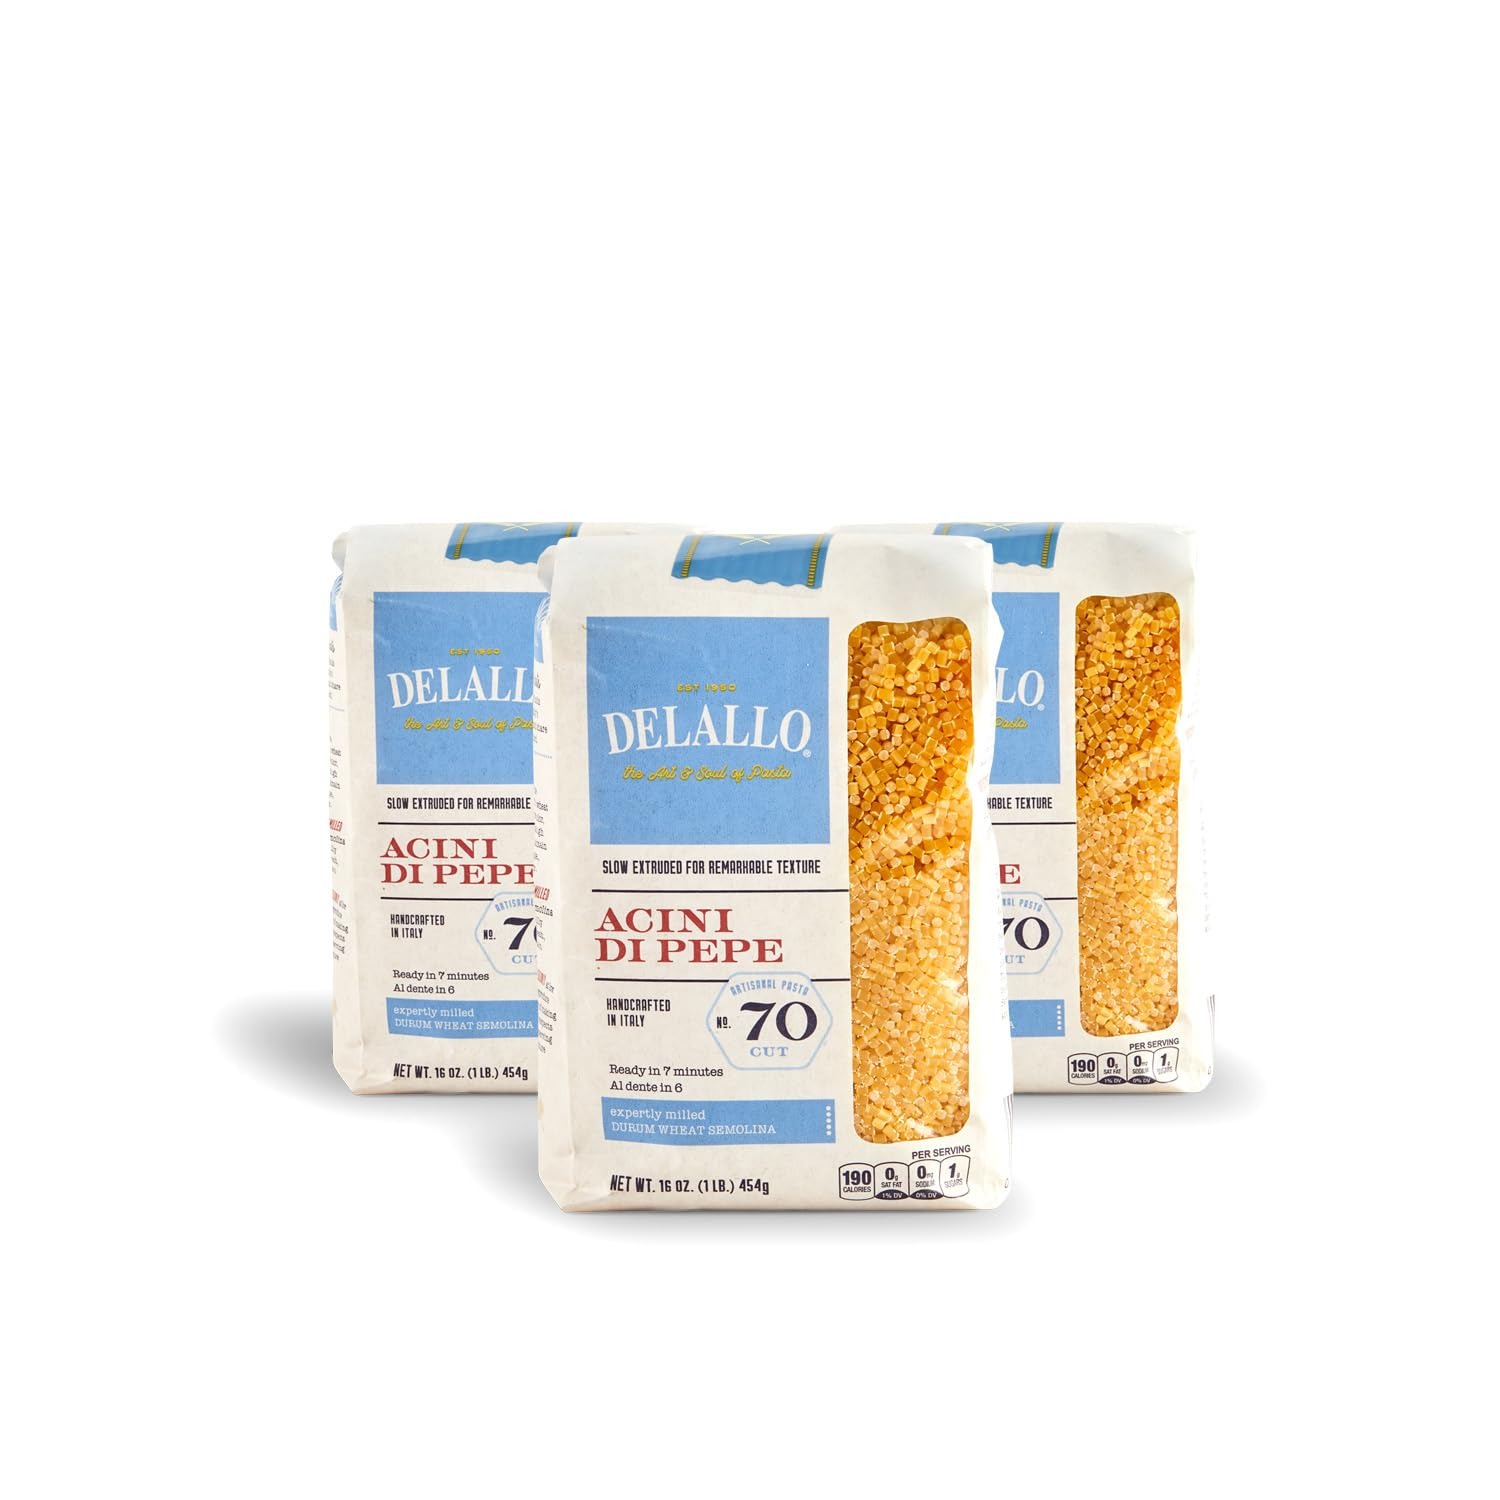
Item Name: DeLallo Acini di Pepe Pasta, Small Pastina, 3 Pack, Made with Only 100% Durum Wheat Semolina Flour, Bronze Cut, Made in Italy, Non-GMO, Kosher, 1 Pound Bag
Bullet Point 1: MADE IN ITALY: DeLallo Semolina Pasta begins with a high-quality durum wheat. The wheat is chosen for its beautiful color, wonderful aroma, and high protein content
Bullet Point 2: SLOW EXTRUDED: Expertly milled wheat then extruded for rougher surface texture that captures sauces
Bullet Point 3: DRIED SLOWLY AT LOW TEMPERATURES: Preserves the color, texture, structure, taste, and aroma of the pasta
Bullet Point 4: COOKS TO PERFECTION: Perfect pasta every time in just 7 minutes
Bullet Point 5: VERSATILE PASTA SHAPE: More than a pasta just for soup, Acini di Pepe shines as an excellent couscous-style side dish or cold pasta salad loaded with veggies
Product Description: Acini di Pepe is a tiny pasta shape known as pastina. Acini di Pepe are tiny little balls of pasta named for their tiny “peppercorn” shape. Small and spherical, Acini di Pepe pasta is best known as the star of the beloved classic, Italian Wedding Soup. Pasta is best known for its role in the beloved Italian Wedding Soup. DeLallo Pasta begins with a high-quality blend of durum wheat. Wheat is chosen for its beautiful color, wonderful aroma, and high protein content and is milled into coarse ground semolina flour and then carefully kneaded with cold, fresh, mineral-rich mountain spring water. Pasta is slowly extruded for a rough surface texture perfect for capturing sauces. True to tradition, we dry our pasta slowly at low temperatures to retain the pasta’s taste, texture and aroma. Known as a soup cut in broth-based soups like the famous Italian Wedding Soup, Acini di Pepe is more than a soup cut. Serve it as an excellent couscous-style side dish or cold pasta salad loaded with veggies.
Value: 48.0
Unit: Ounce

Price: 8.9